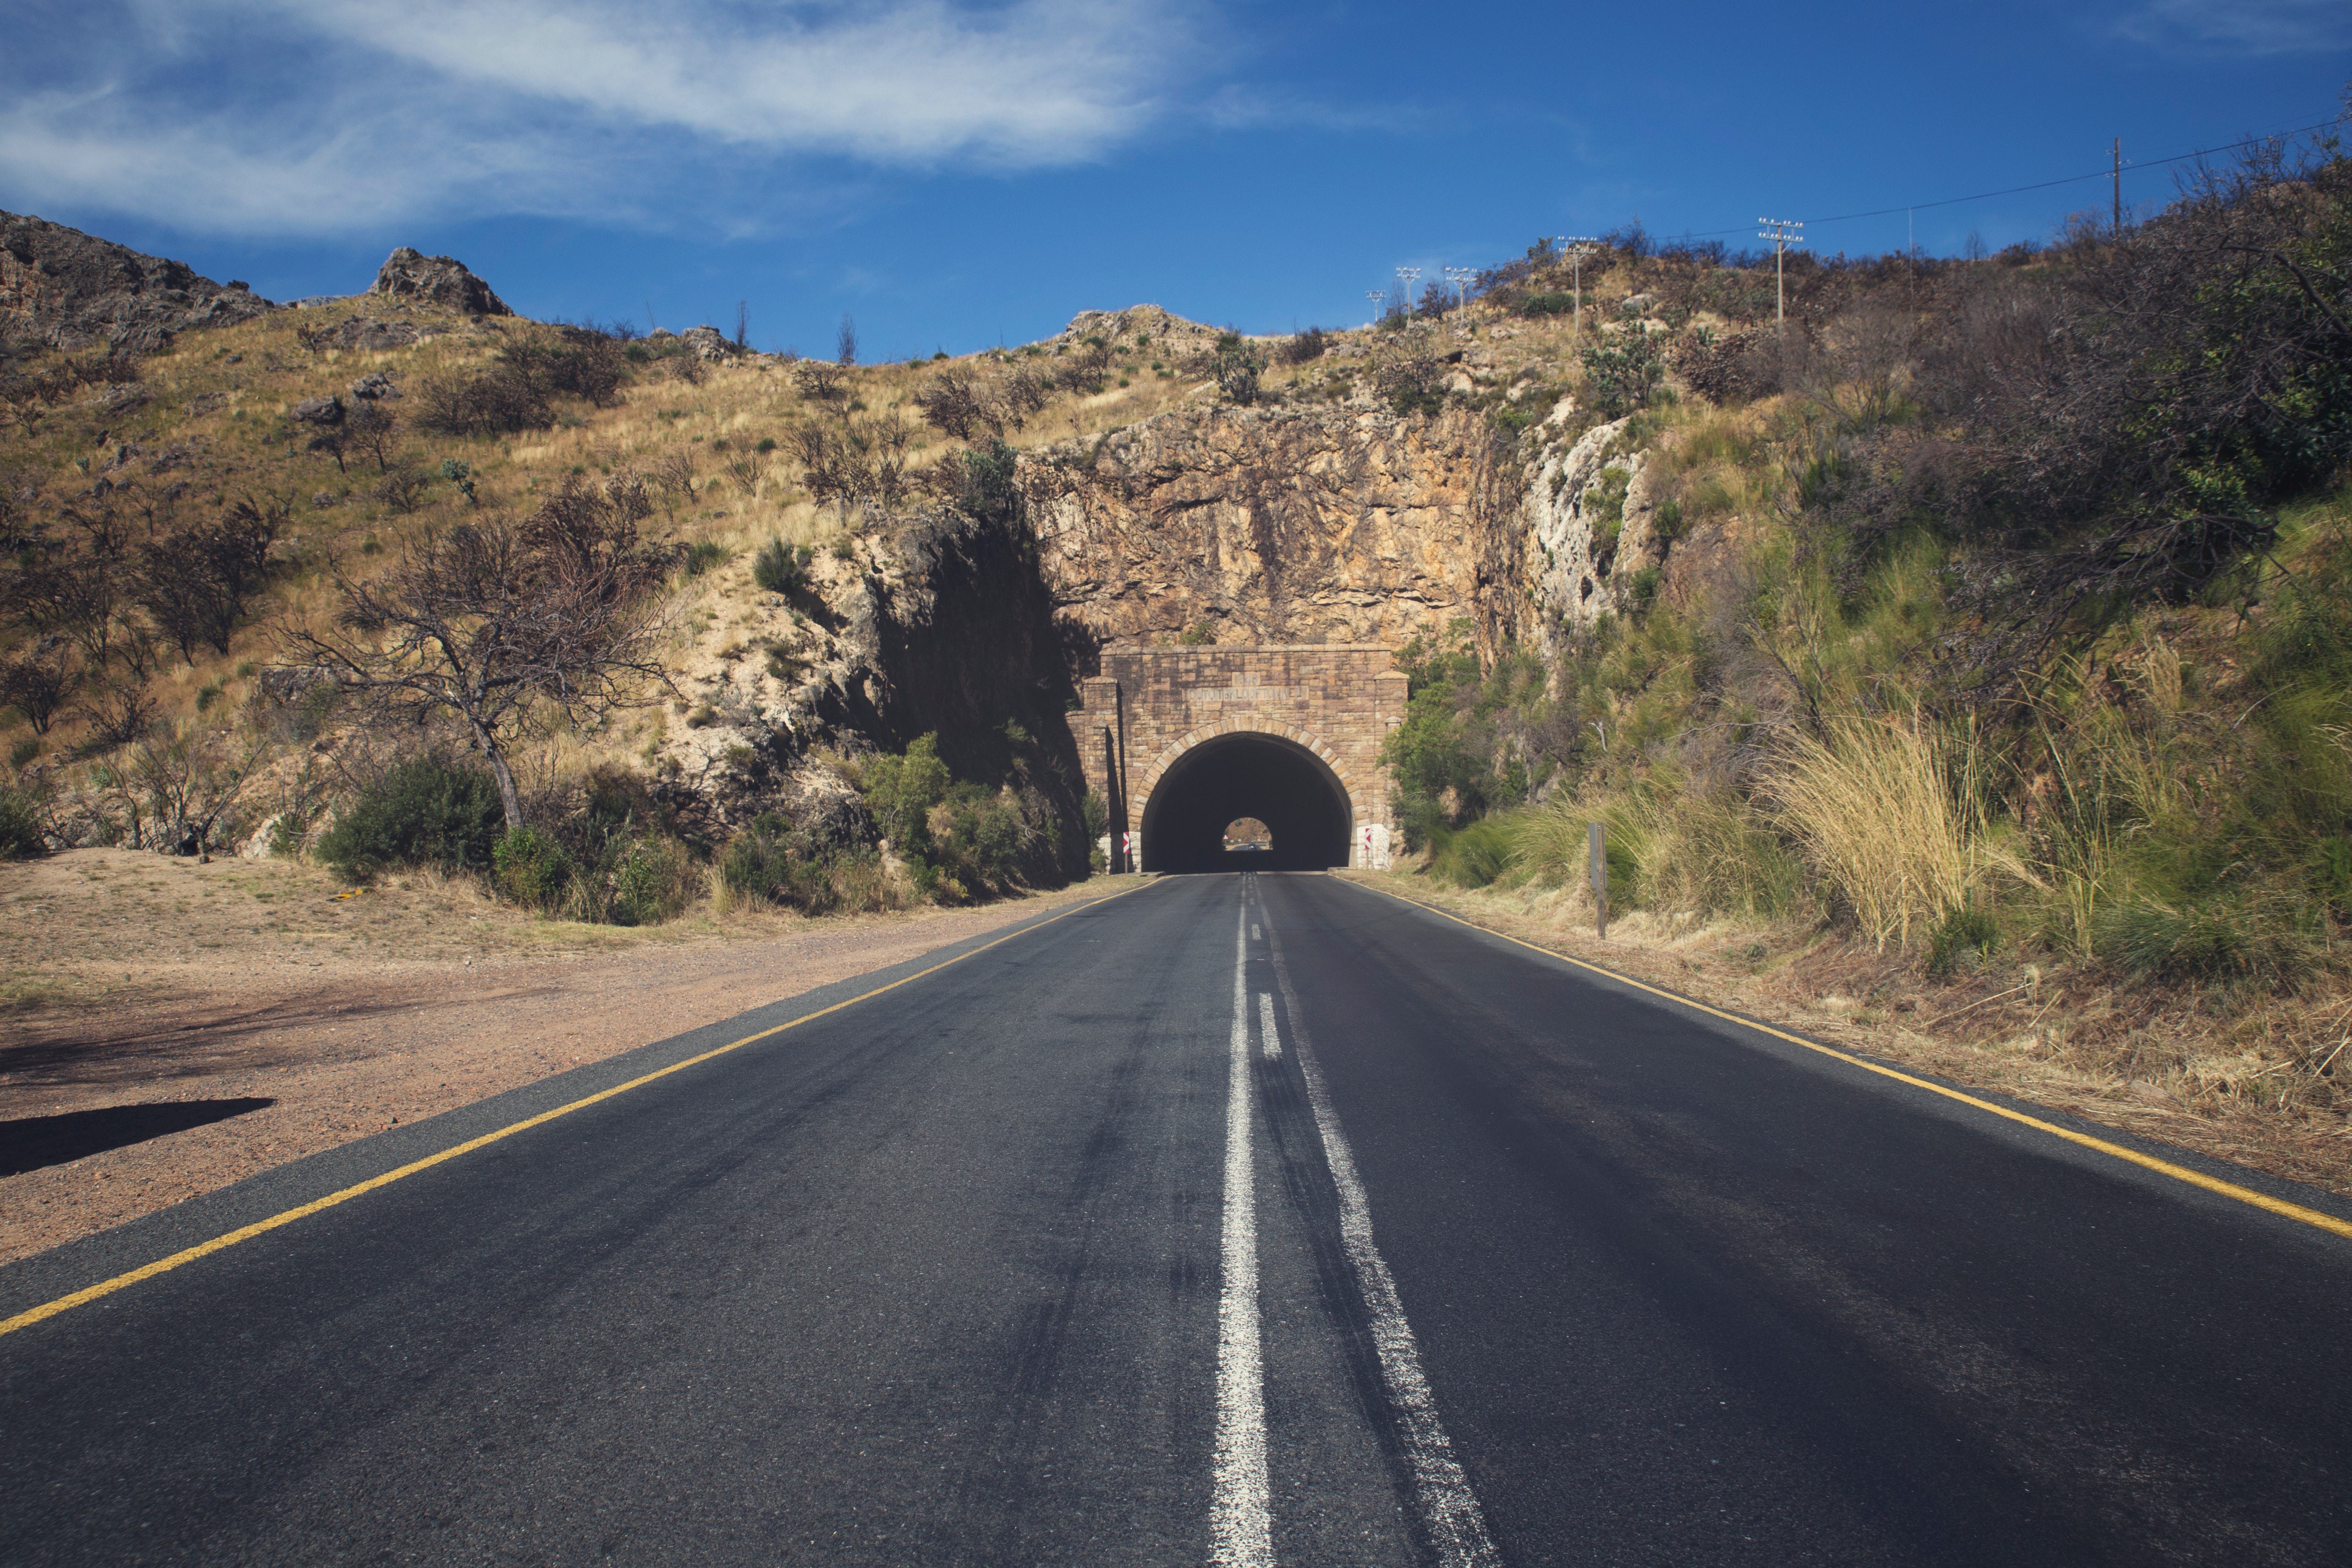
road, sky, highway, infrastructure, thoroughfare, asphalt, tree, tunnel, mountain, road surface, road trip, rock, arch, geology, landscape, national park, architecture, lane, nonbuilding structure, cloud, mountain pass, freeway, plant, tar, vacation, valley, hill, state park